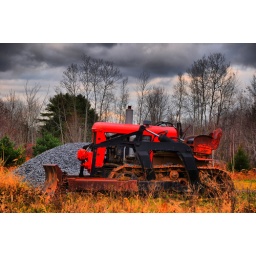
An old red tractor with plow sitting in a field